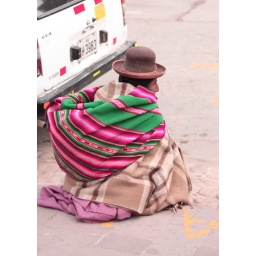
Woman in traditional dress and bowler hat in Juli, near Bolivia